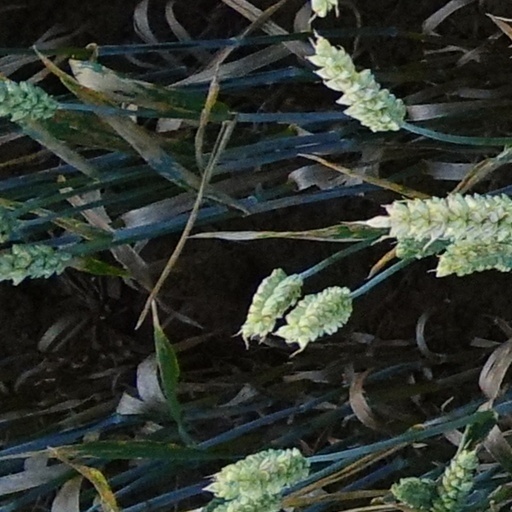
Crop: wheat